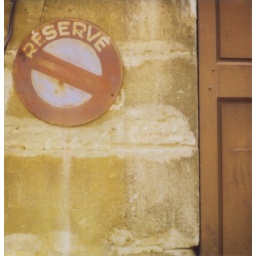
Garage door sign in Apt, France.